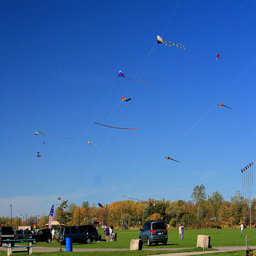
A blue sky over a lush green field filled with kites.
Many people are flying their kites in the blue sky.
a large field with kites flying over some vehicles

Several kites in sky seen from a distance.
Several kites flying over a grassy field on a clear skied and sunny day.